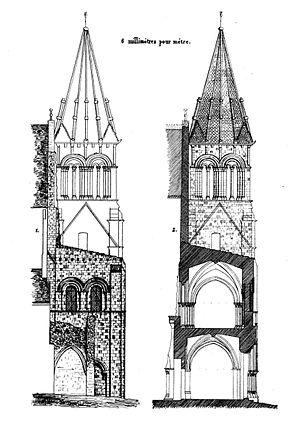
Élévation latérale et coupe de l'avant-nef avec cloche
L'église Saint-Nicolas est une église de styles roman et gothique située sur la commune de Saint-Leu-d'Esserent, dans le département français de l'Oise et la région Hauts-de-France. C'est une ancienne église prieurale, bâtie entre le milieu du XIIᵉ siècle et le premier quart du XIIIᵉ siècle pour les moines du prieuré clunisien de Saint-Leu fondé en 1081 par Hugues de Dammartin. Remplaçant une ancienne église paroissiale, elle assumera toujours la double mission d'église prieurale et paroissiale, l'un des moines faisant office de curé. Par sa position en limite d'un plateau, elle domine la ville et une partie de la vallée de l'Oise et sa silhouette caractéristique est visible de loin. Le massif occidental est encore de style roman ; achevé vers 1150, il correspond à un projet de reconstruction moins ambitieux finalement abandonné. Quelques années plus tard seulement, la construction de l'église gothique actuelle commence par l'abside vers 1160 et se poursuit par le chœur et la nef, terminés entre 1190 et 1210 environ. L'édifice frappe par ses dimensions imposantes, proches de celles d'une cathédrale.